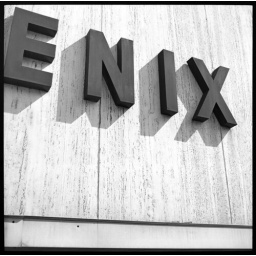
Fragment of a very 1960s-modern office building in downtown Flint. I believe the IRS is in here somewhere.